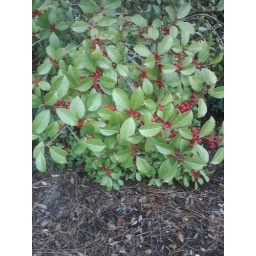
a tree by a building